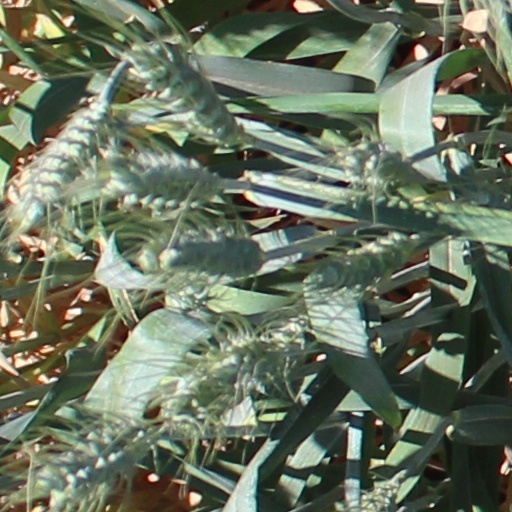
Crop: wheat